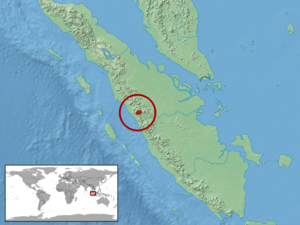
Dopasia wegneri est une espèce de sauriens de la famille des Anguidae.